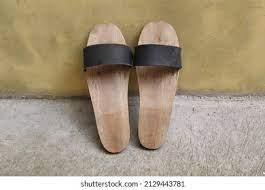
Label: Clog